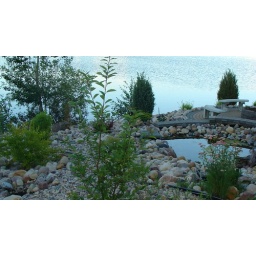
The Eaux Clares of Belle Rive.Heavy rains brought the water up 20'(7m),leaving some trees out in the lake.